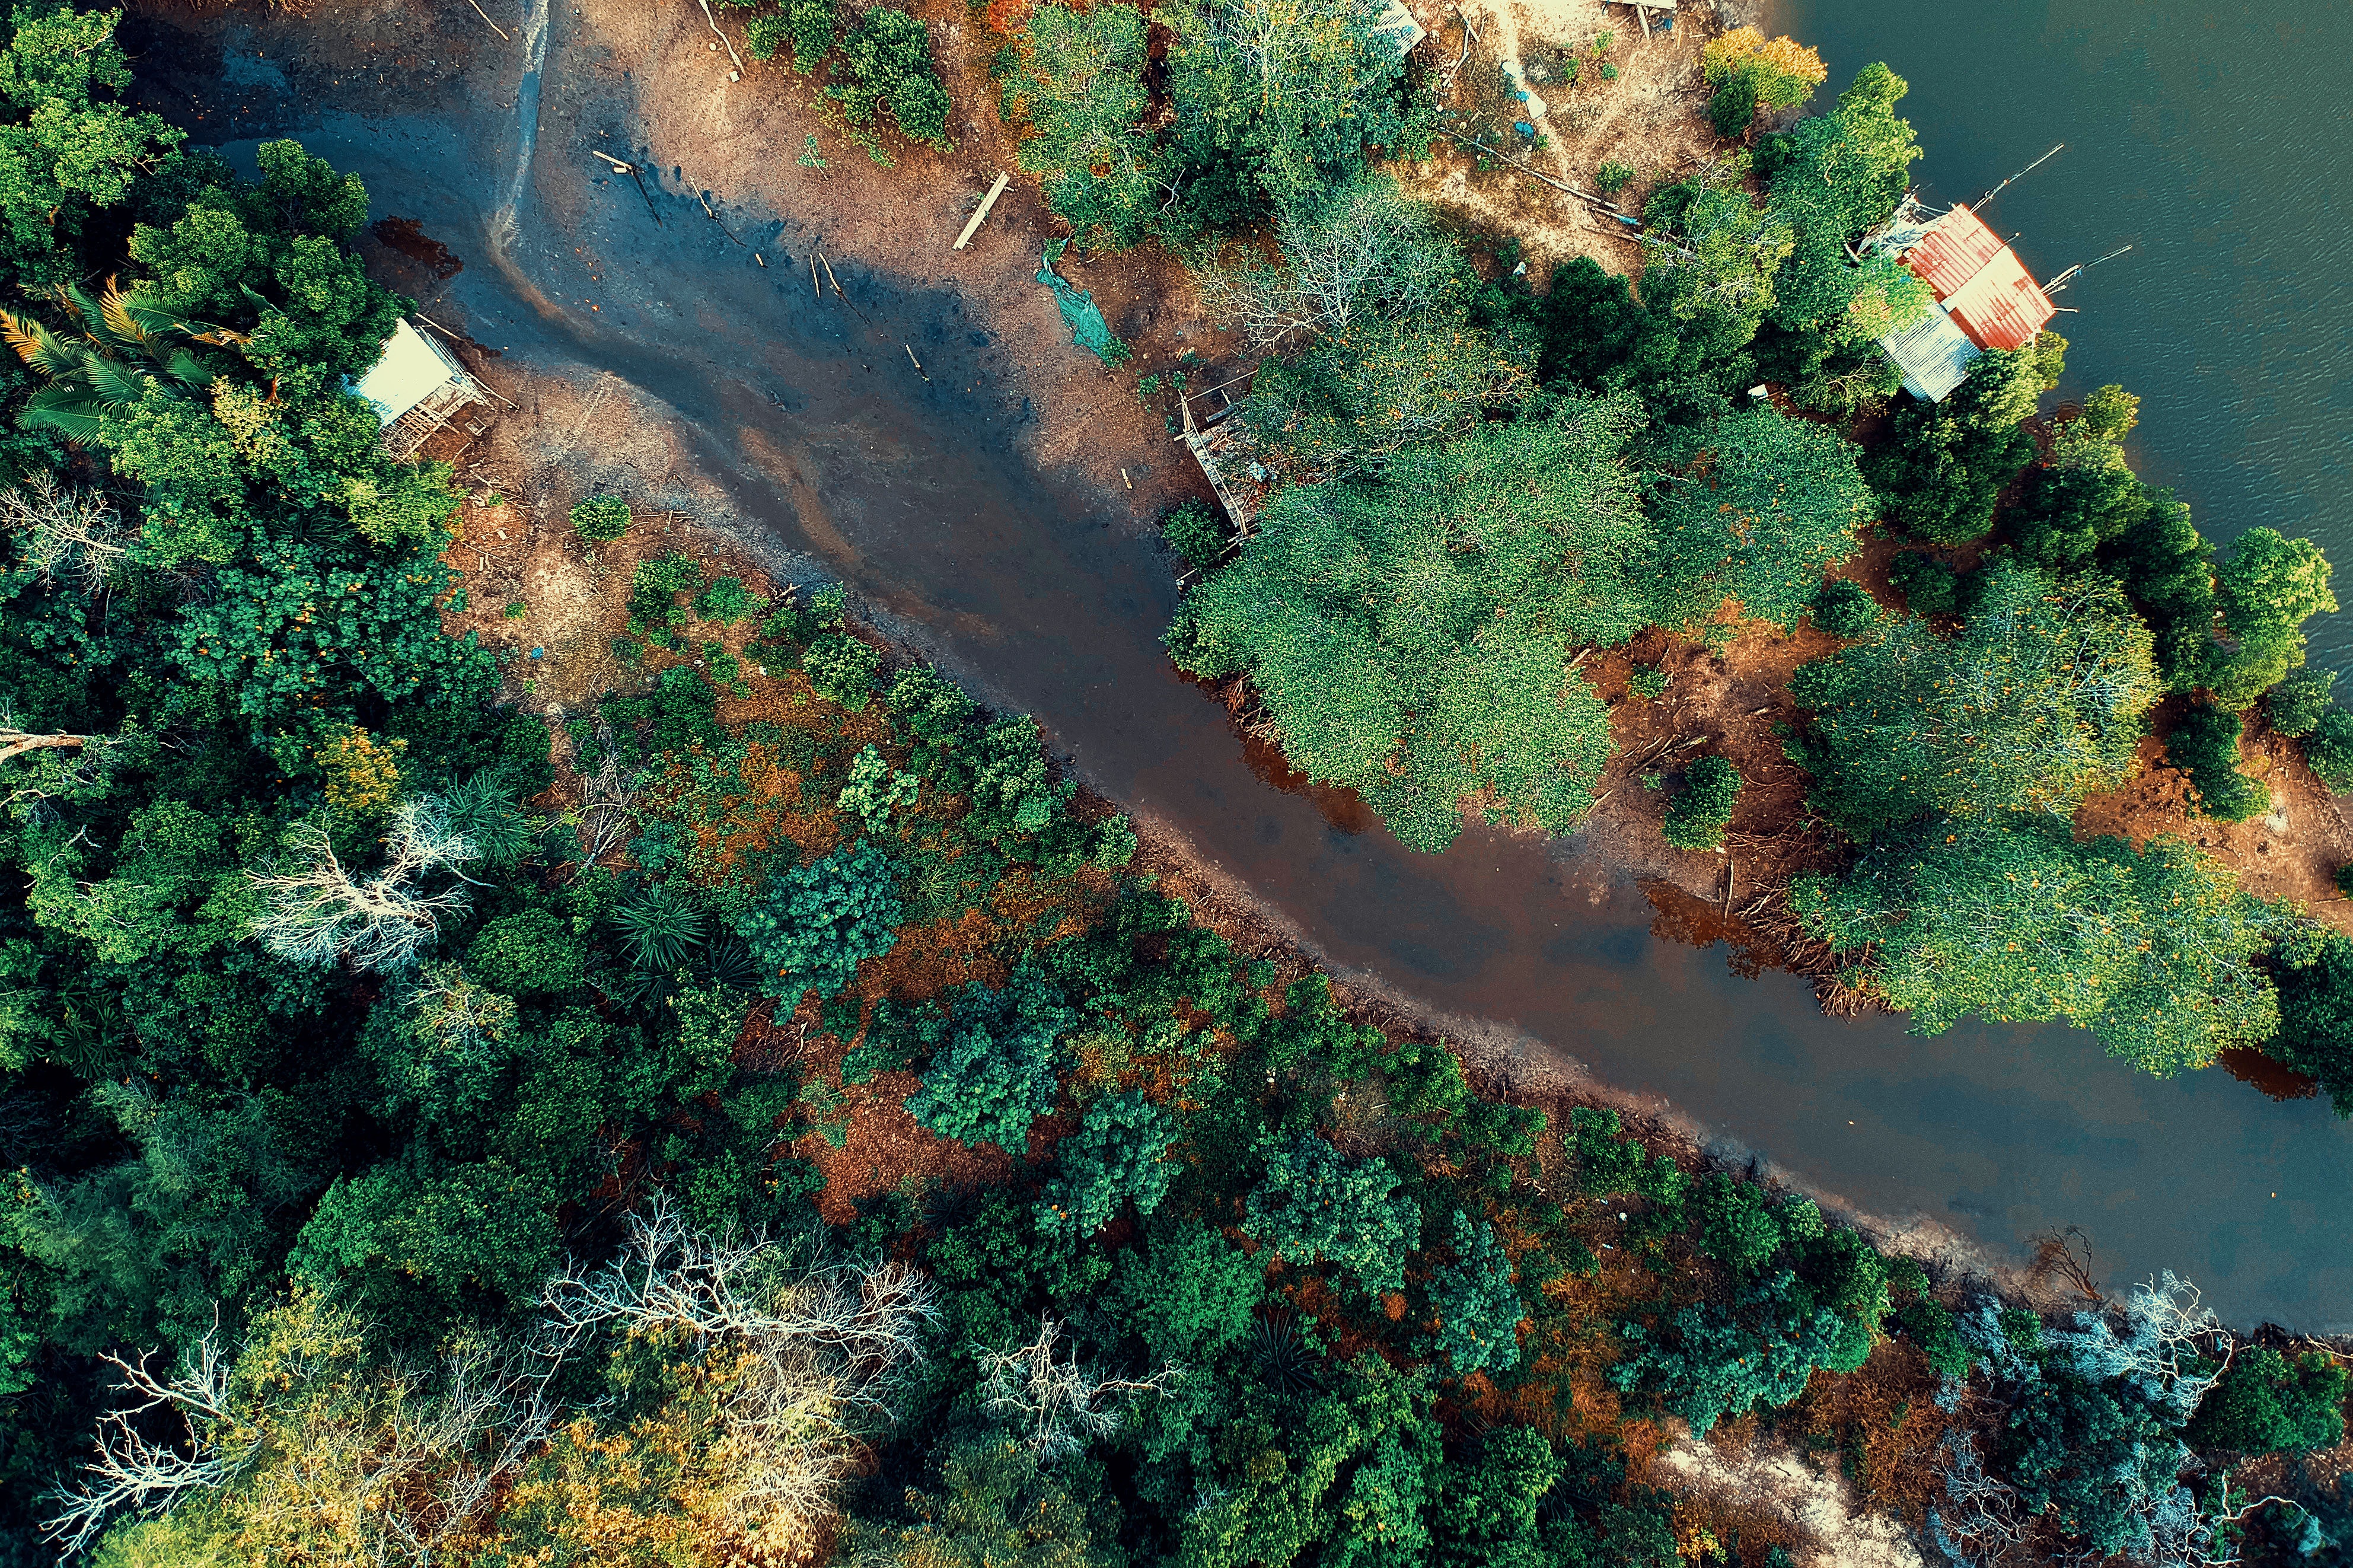
aerial photography, vegetation, water, water resources, biome, bird's eye view, watercourse, landscape, tree, photography, earth, forest, Drainage basin, geological phenomenon, plant, river, world